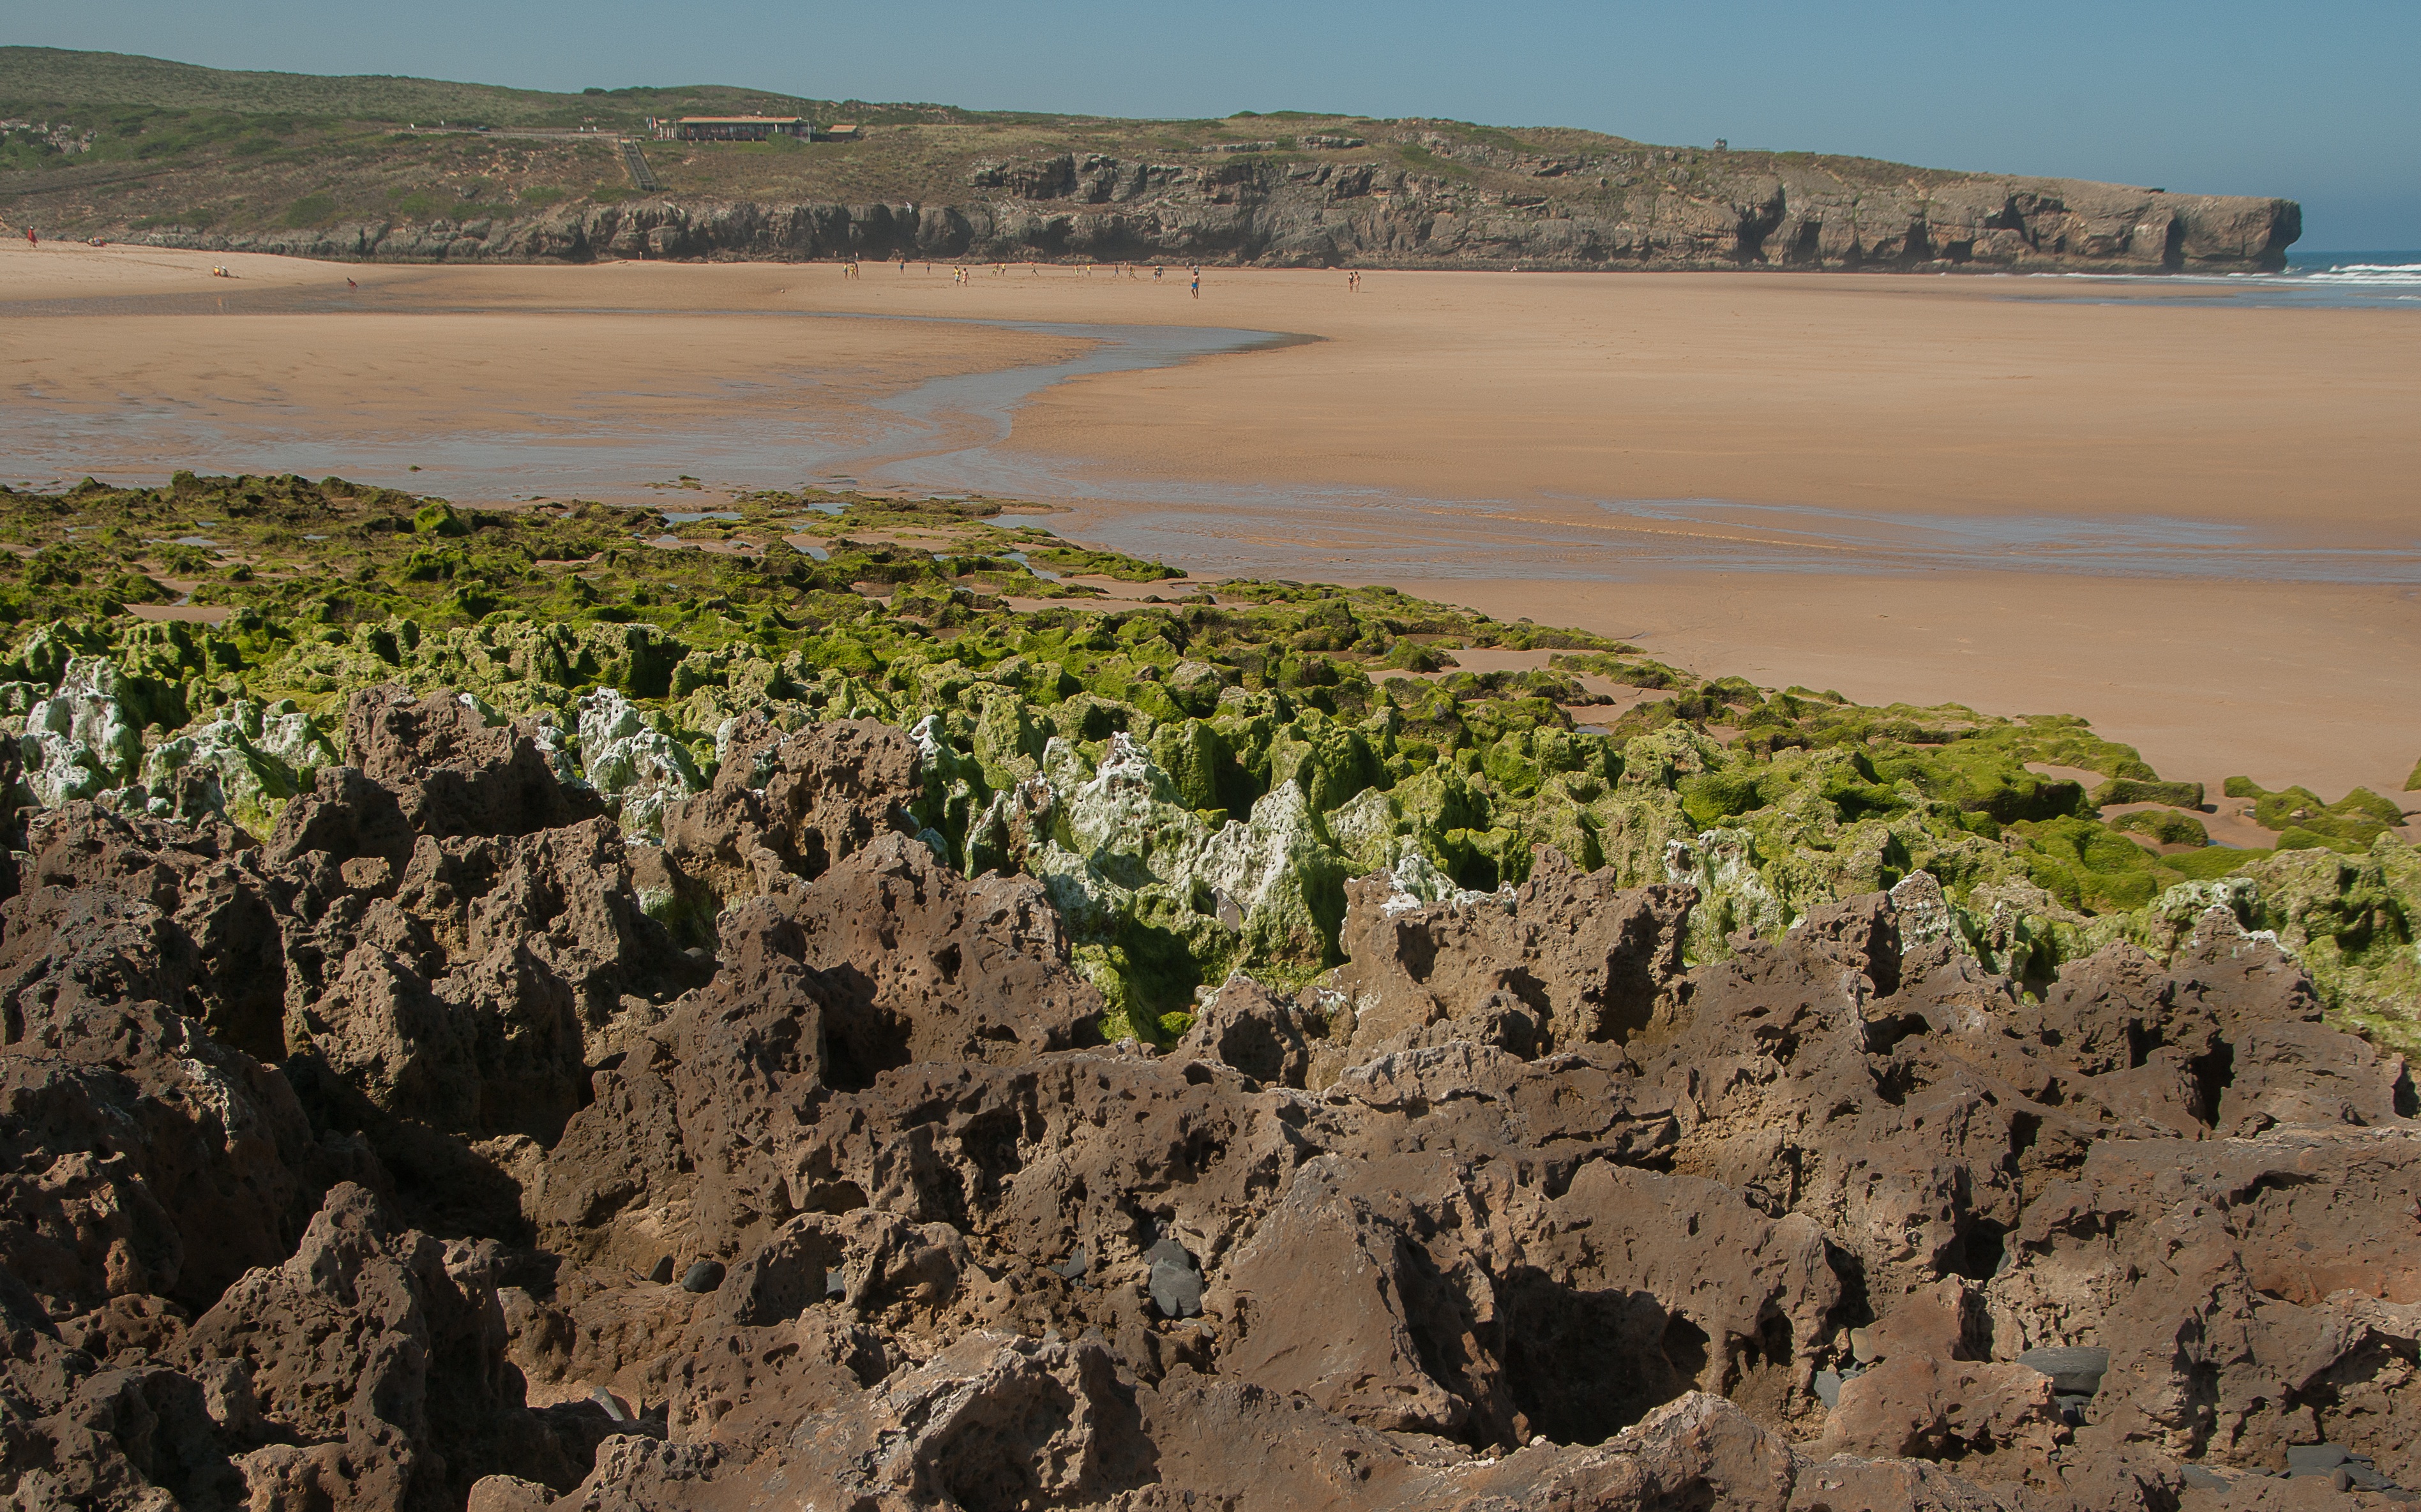
beach, landscape, sea, coast, rock, ocean, wilderness, desert, shore, valley, tide, formation, cliff, soil, terrain, erosion, rocks, geology, badlands, plateau, portugal, habitat, ecosystem, cape, wadi, landform, natural environment, geographical feature, aeolian landform